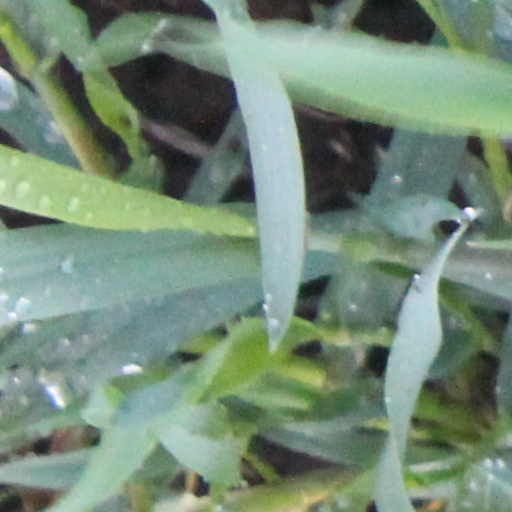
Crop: wheat